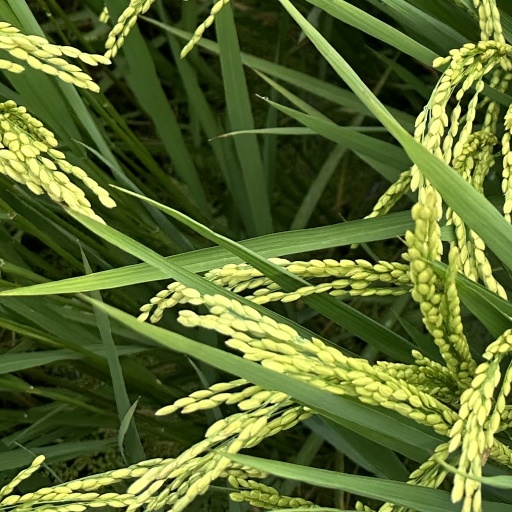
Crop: rice